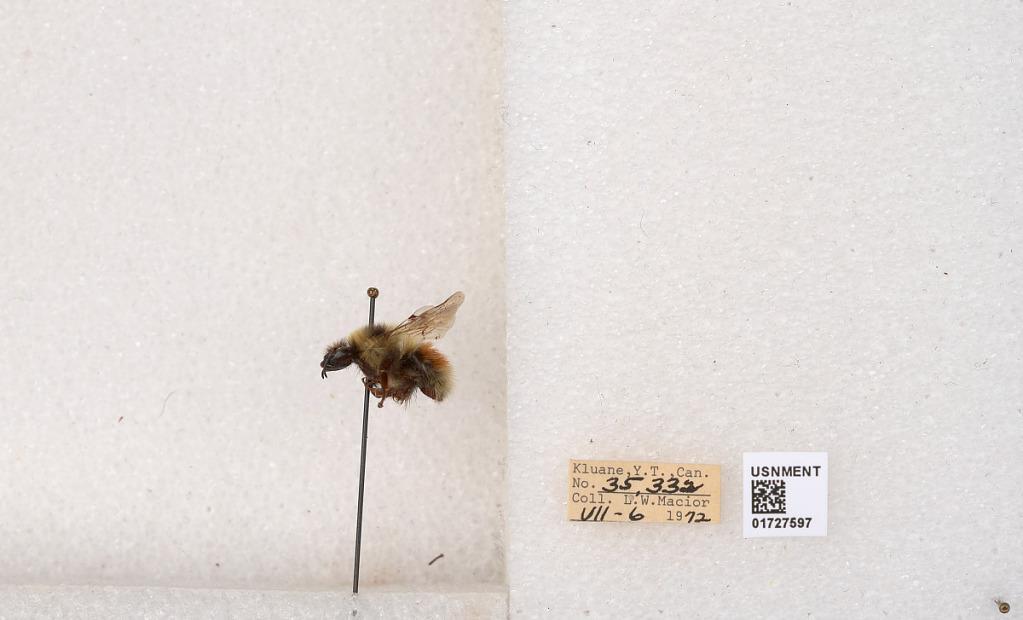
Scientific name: Bombus (Pyrobombus) sylvicola Kirby
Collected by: L. Macior
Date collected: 1972-7-6
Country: Canada
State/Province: Yukon
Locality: Kluane
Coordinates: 61.2426, -139.113